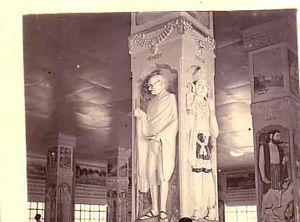
Porbandar est une ville de l'État du Gujarat en Inde, chef-lieu administratif du district éponyme, et un ancien État princier des Indes. C'est également le lieu de naissance de Gandhi.